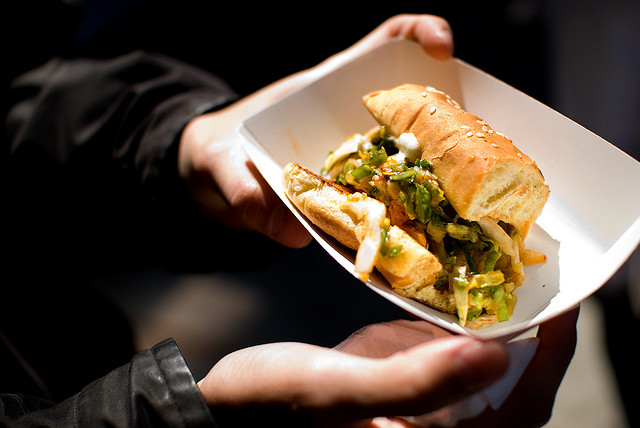
The sandwich in the paper boat is overflowing with ingredients.